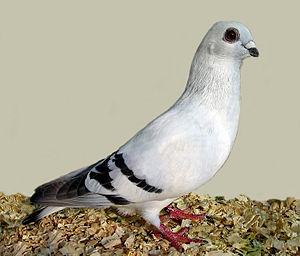
Le damascène est une race de pigeon domestique originaire de la région de Damas en Syrie et sélectionnée par la suite par des éleveurs anglais. Cette race est classée dans la catégorie des pigeons de forme.